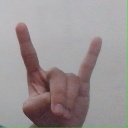
अक्षर: श